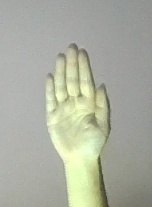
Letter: seen